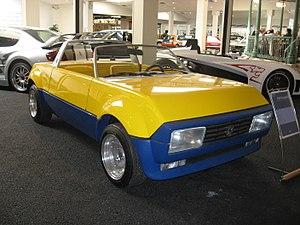
La 104 est une petite voiture française construite par Peugeot à Mulhouse.